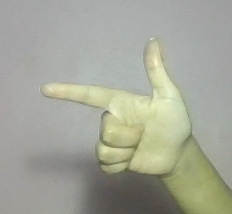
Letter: yaa